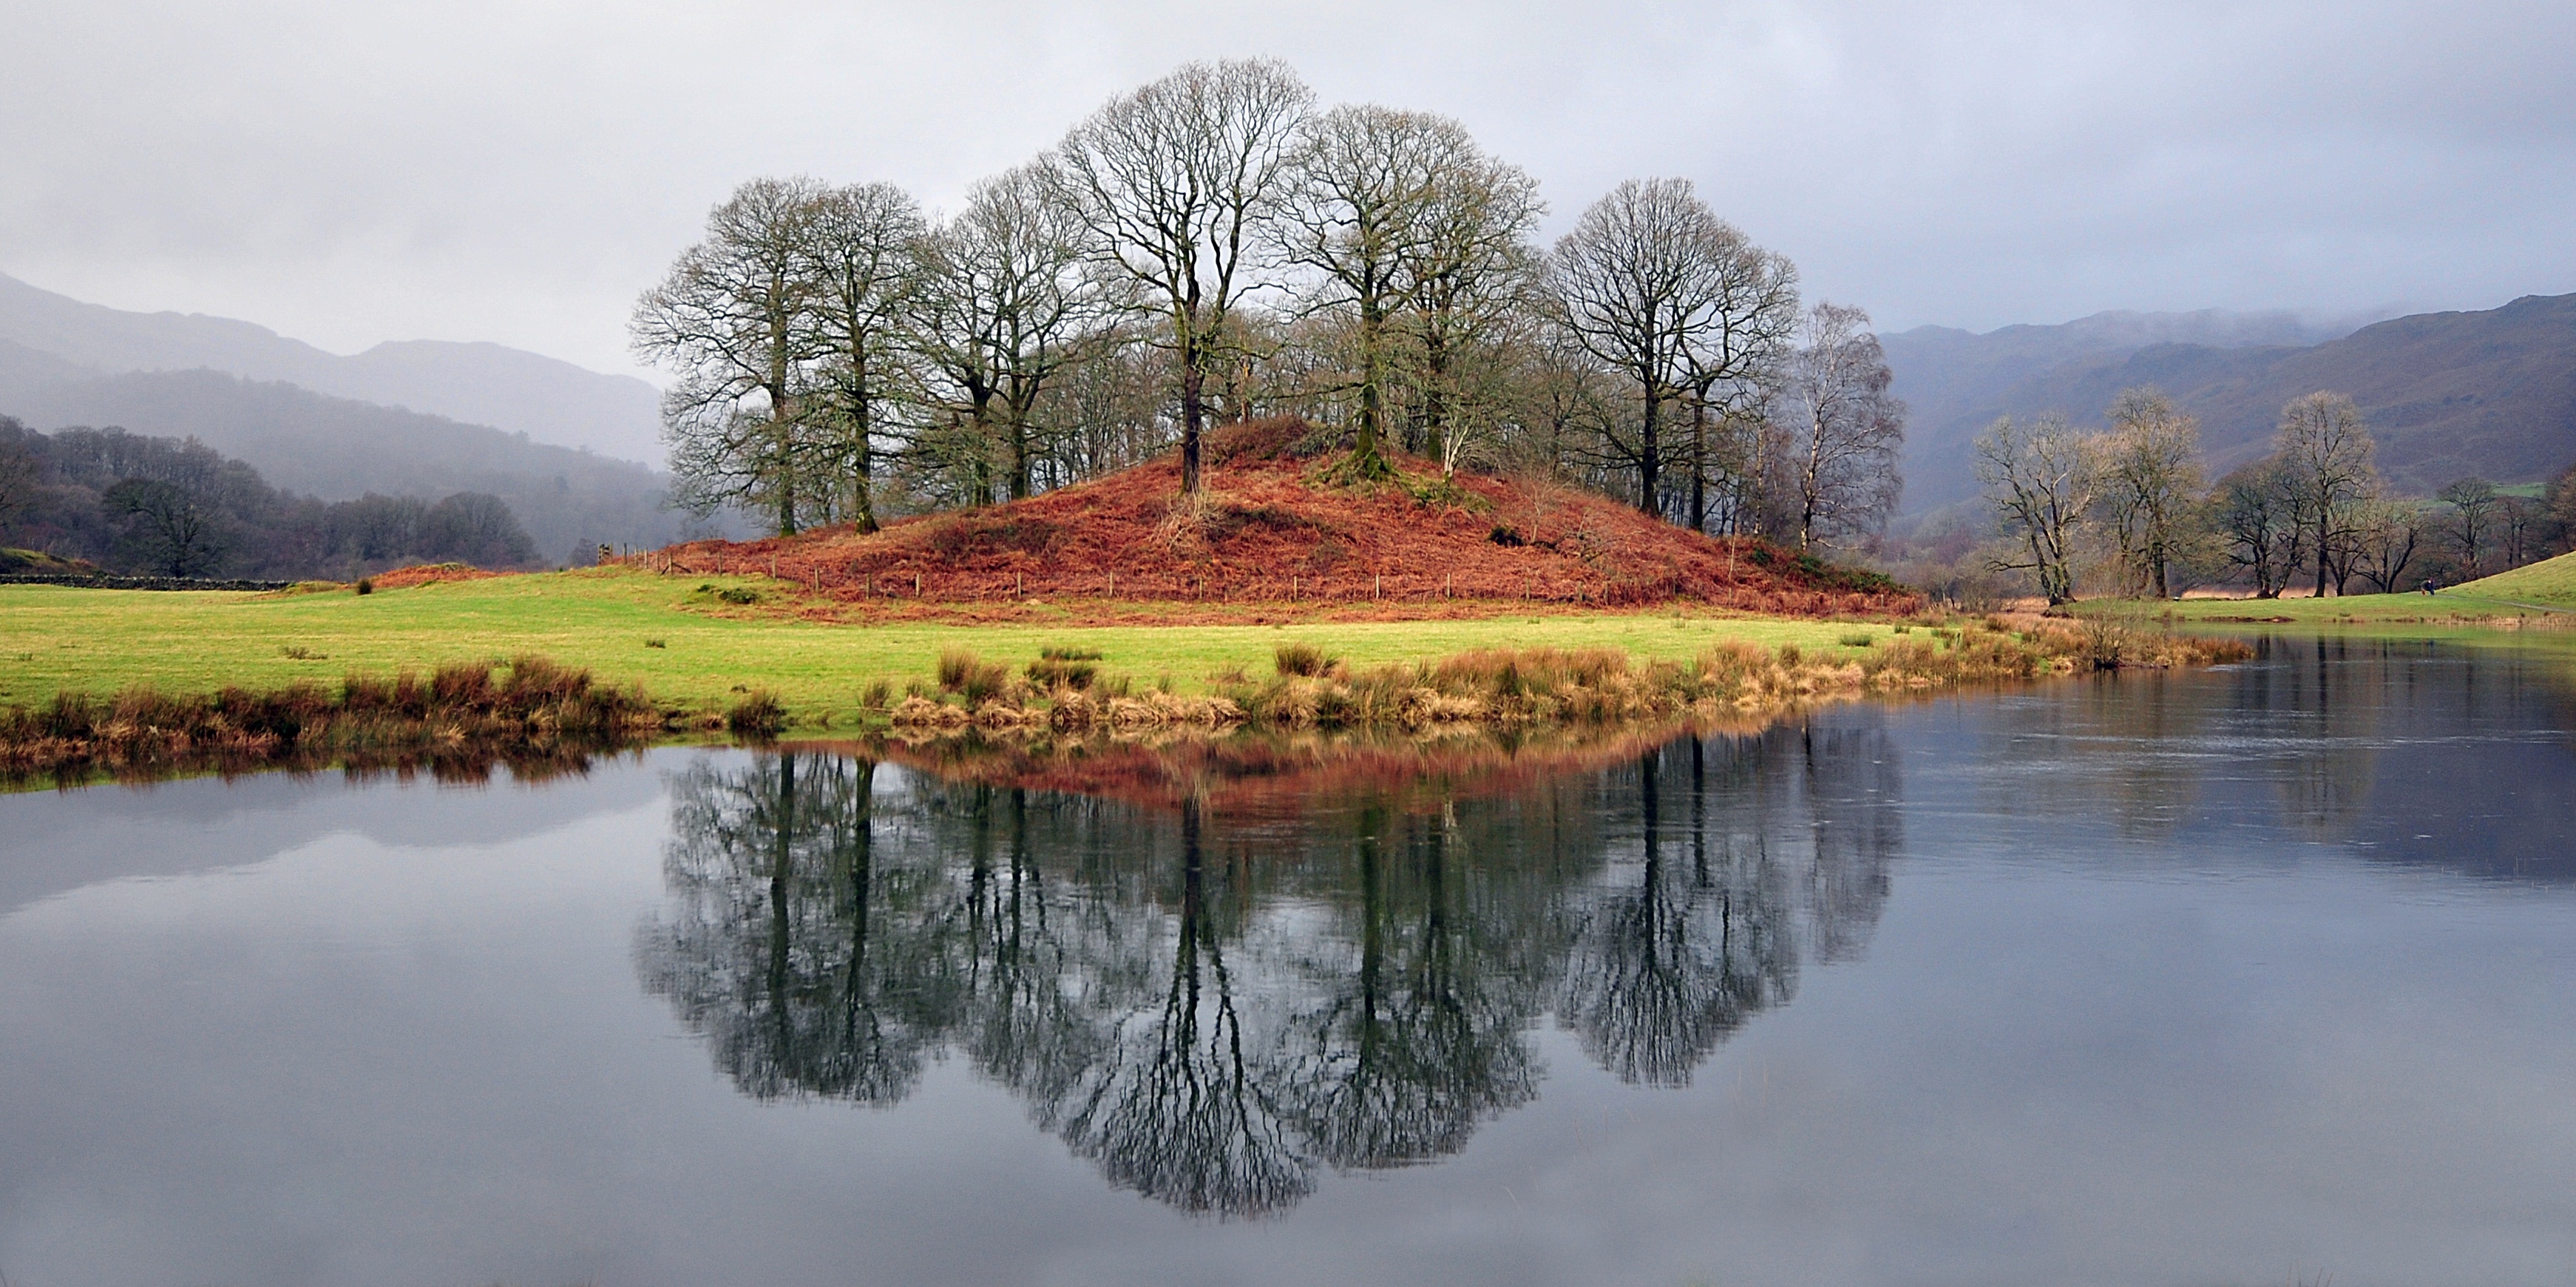
landscape, tree, water, nature, outdoor, wilderness, mountain, lake, river, pond, environment, idyllic, spring, reflection, tranquil, scenic, peaceful, autumn, scenery, calm, reservoir, season, trees, cumbria, haweswater, wetland, scene, loch, rural area, lake district, langdale, atmospheric phenomenon, skelwith